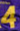
Number: 4